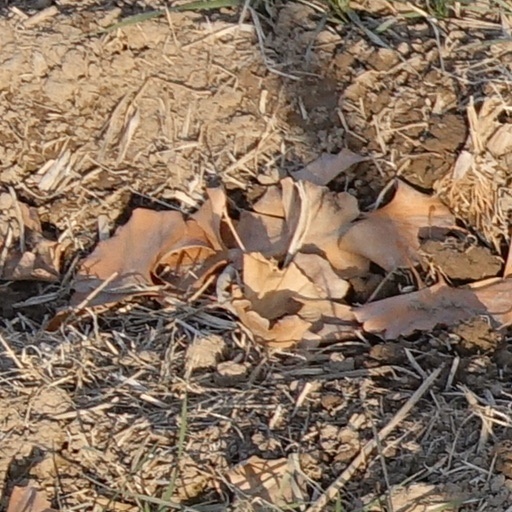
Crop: wheat